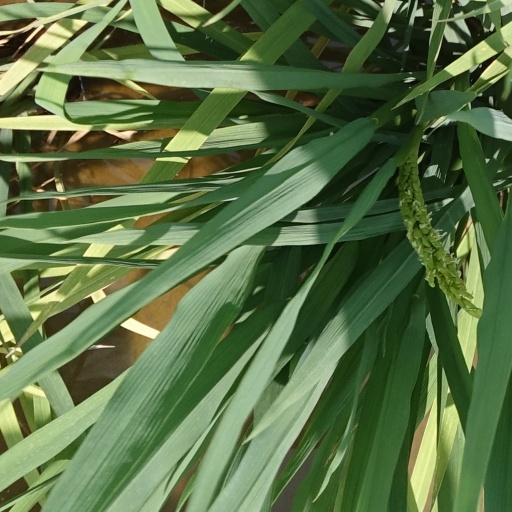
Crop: rice